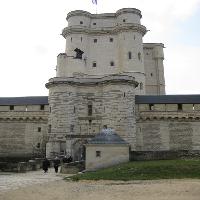
Weather: cloudy or overcast